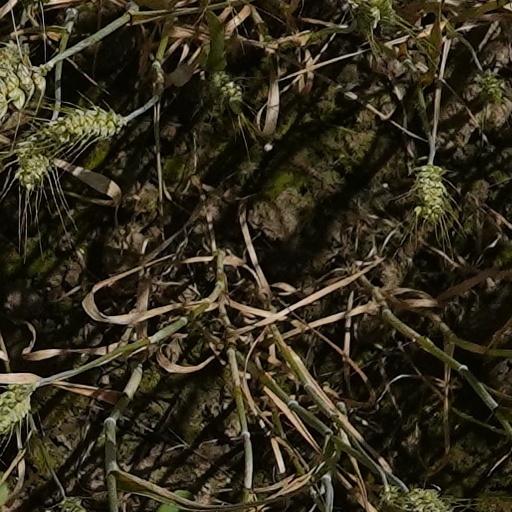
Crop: wheat